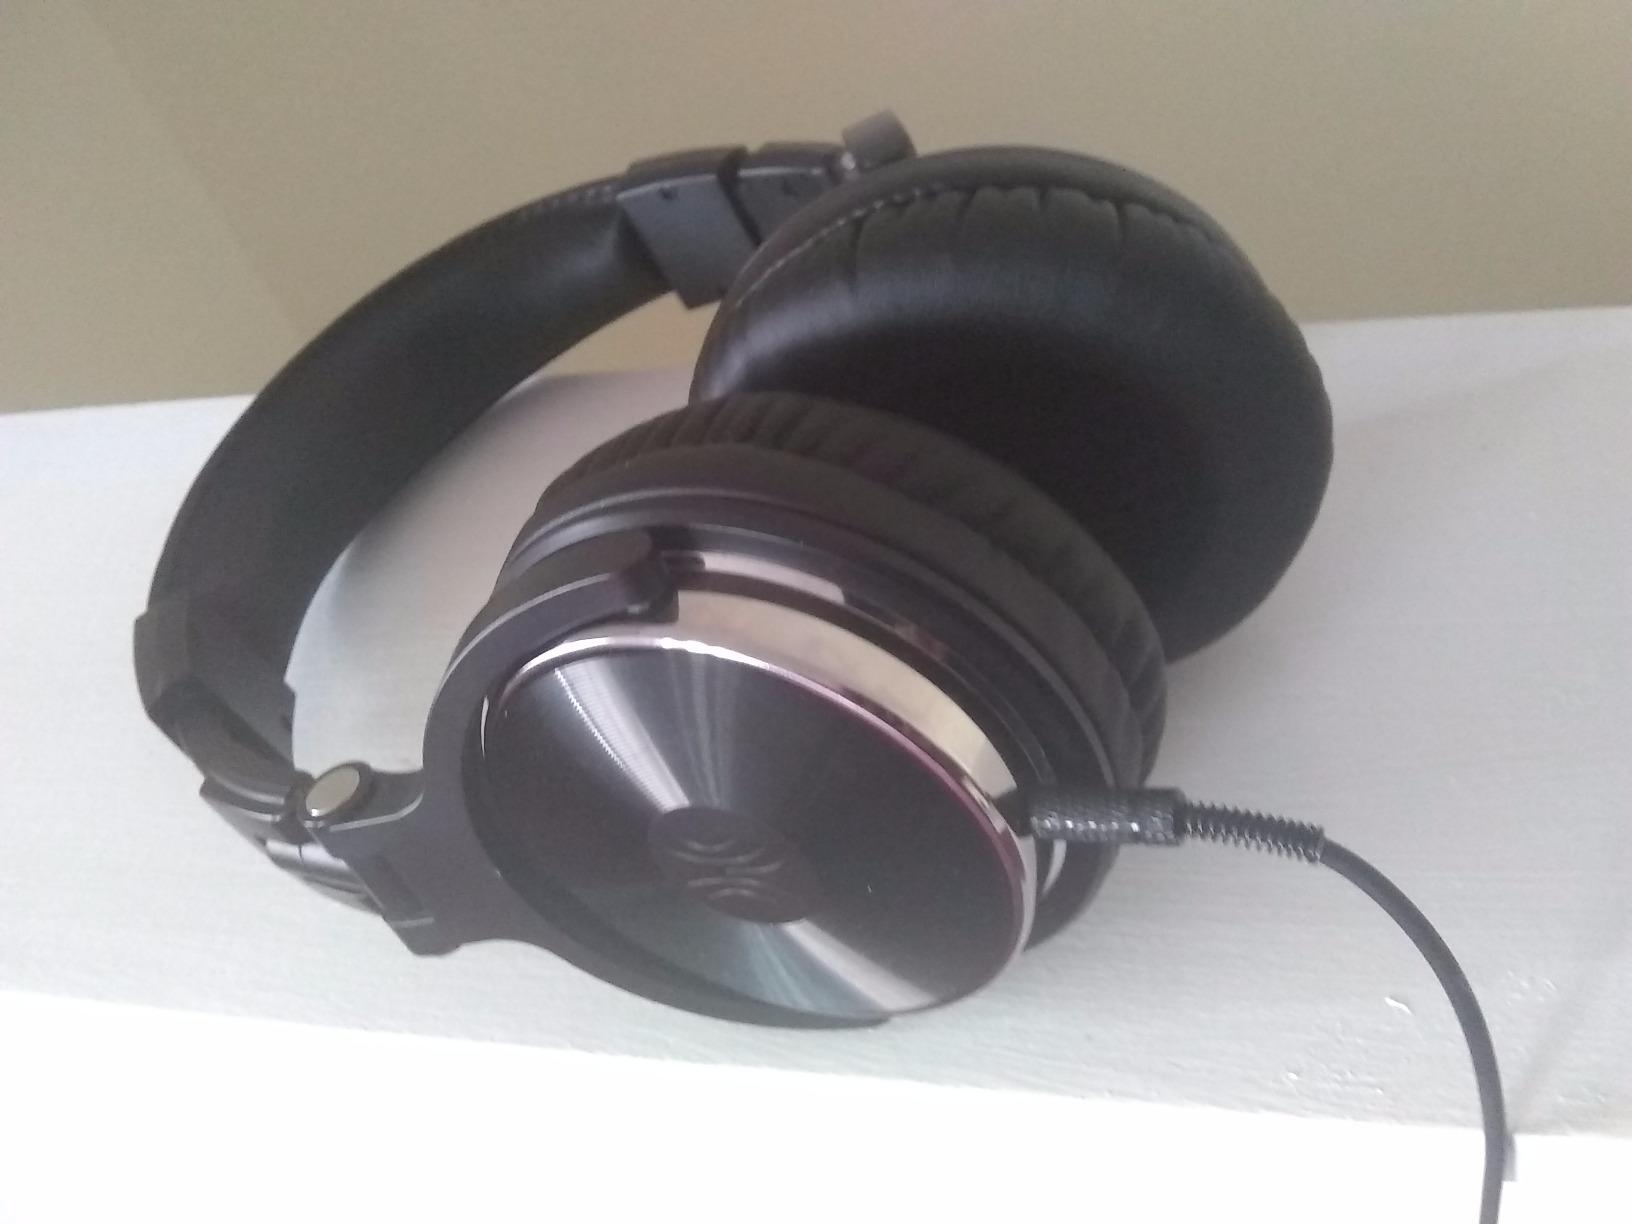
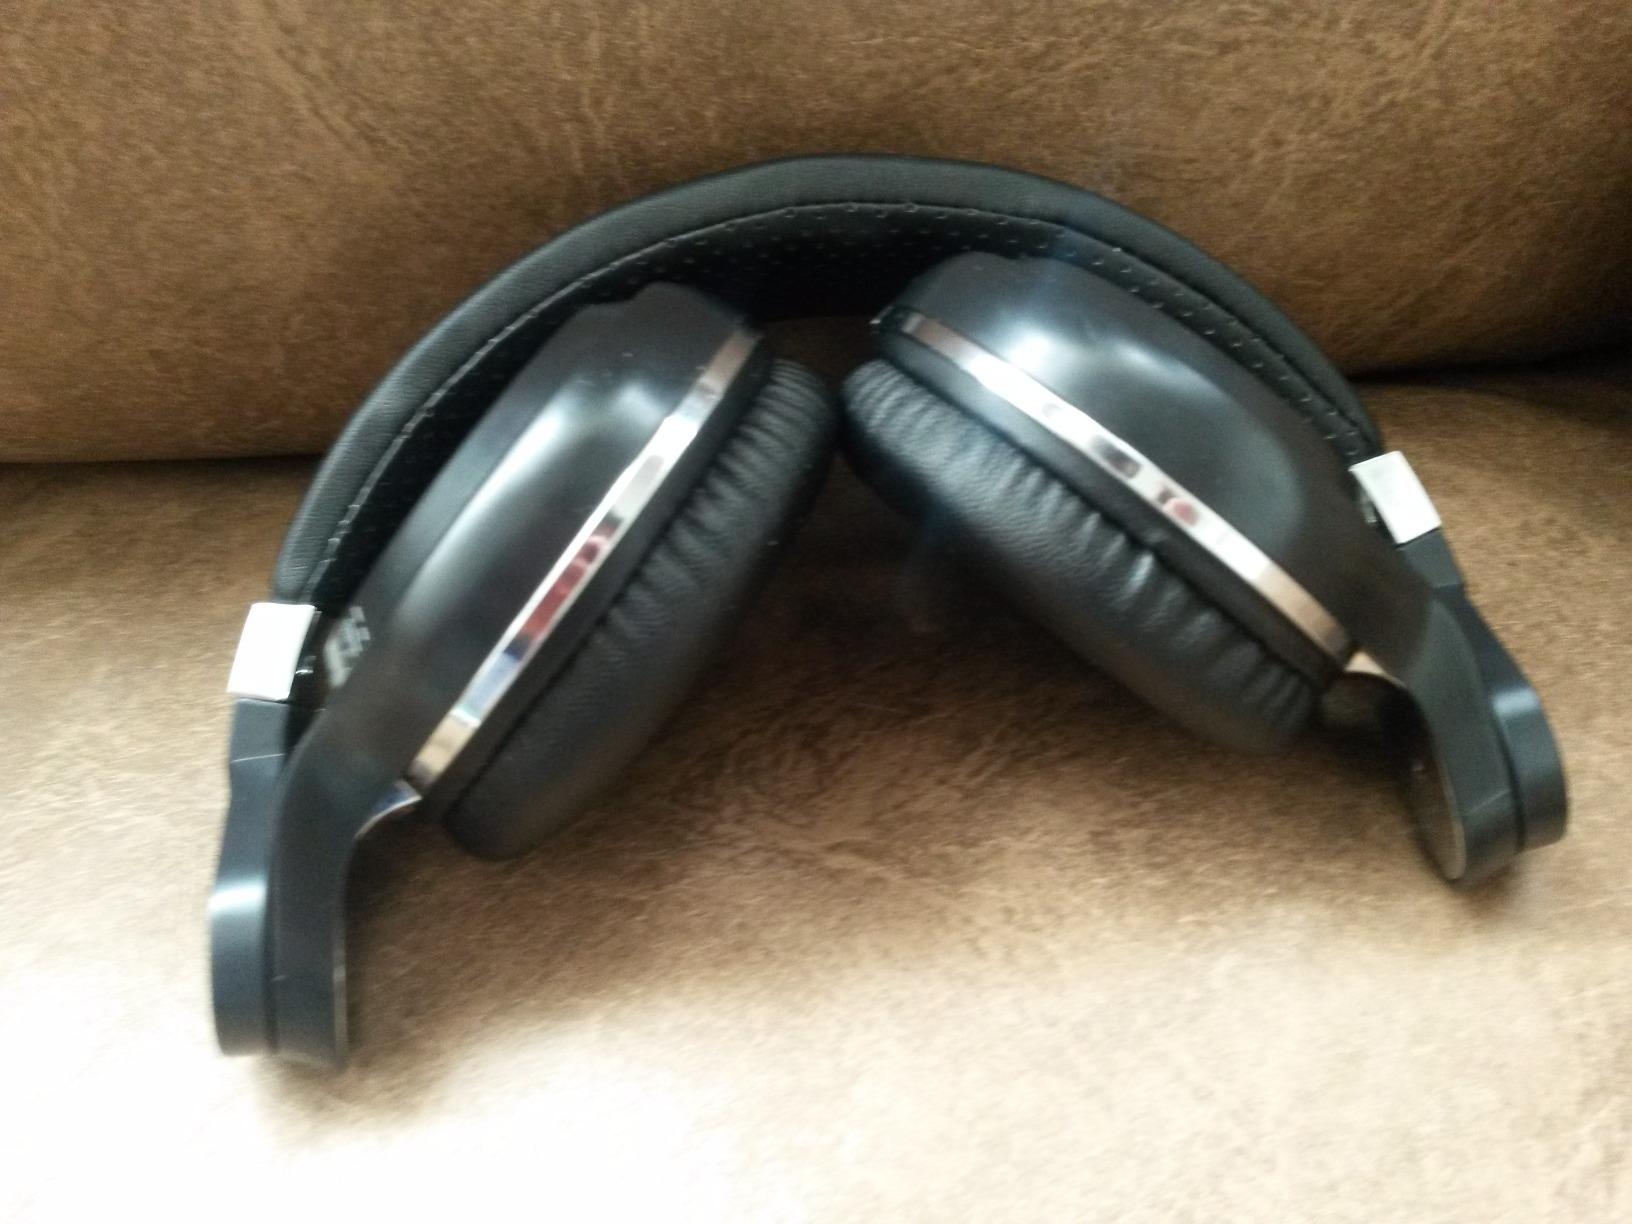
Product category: headphones
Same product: no